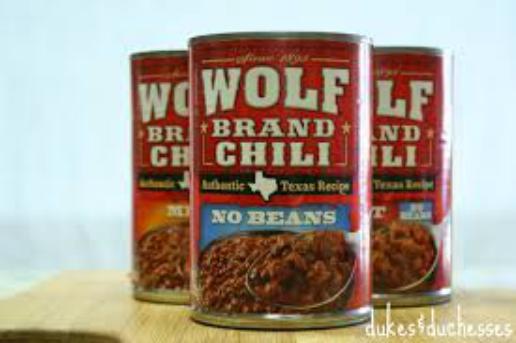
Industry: Food